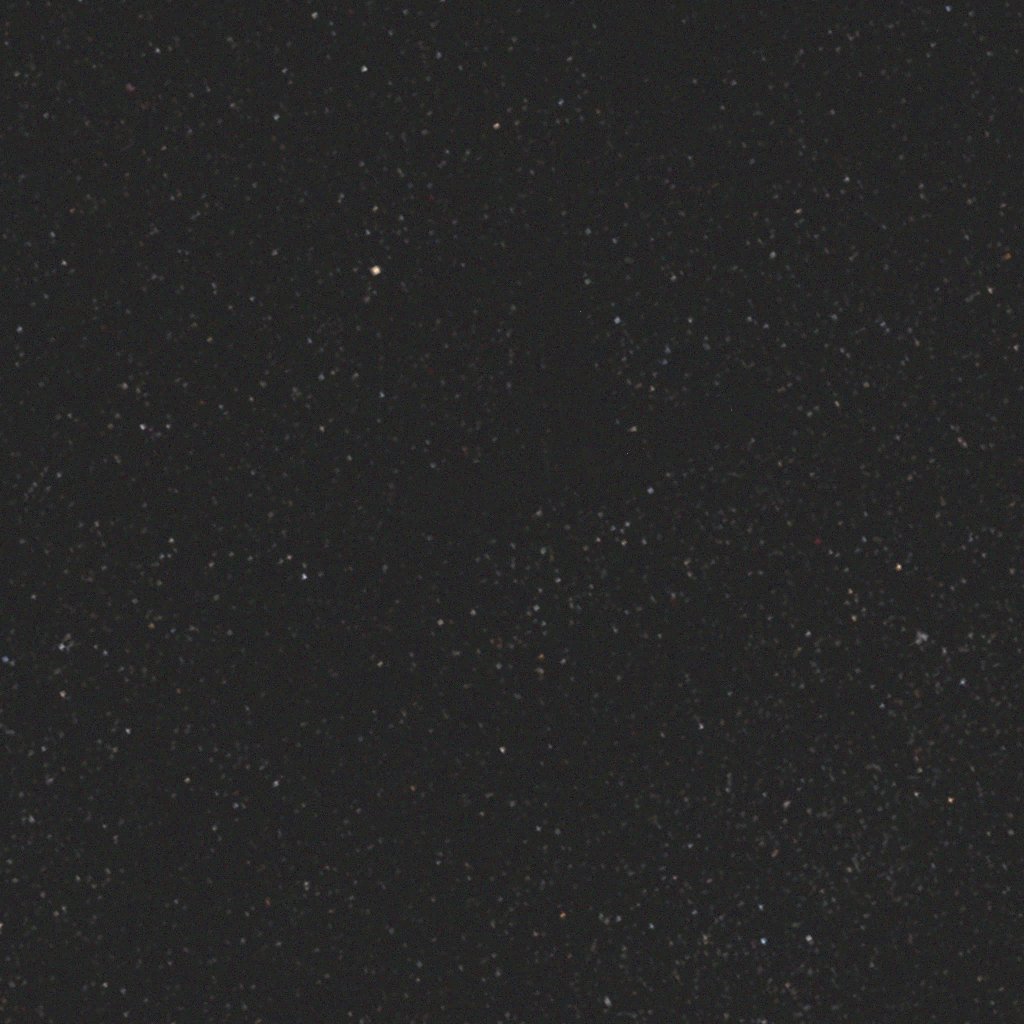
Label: xmm_newton